Gelendzhik Airport

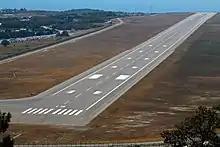
Runway of the Gelendzhik Airport

Gelendzhik Airport is an airport in Krasnodar Krai, Russia. It serves the resort town of Gelendzhik and the much larger nearby city of Novorossiysk. The airport opened to passengers on 5 June 2010.